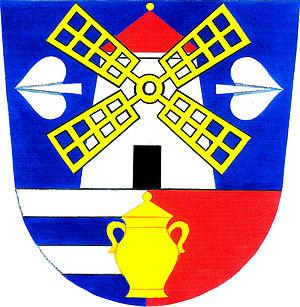
Sulíkov est une commune du district de Blansko, dans la région de Moravie-du-Sud, en République tchèque. Sa population s'élevait à 293 habitants en 2017.